Wine from the United Kingdom

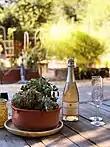
A bottle of sparkling rosé from Fenny Castle in Somerset

There are currently 1030 commercial vineyards across England. All regions of England and Wales have vineyards and many are suitable for growing the grapes used to produce sparkling wine, and, particularly on south-facing slopes, the climate, at least in recent years, is warm enough. At the last official count, the Wine Standards Board reported that there were just over 450 vineyards producing wine throughout England. The largest of these is Chapel Down in Kent, as of mid-2018 when they became the largest winery and vineyard in England.